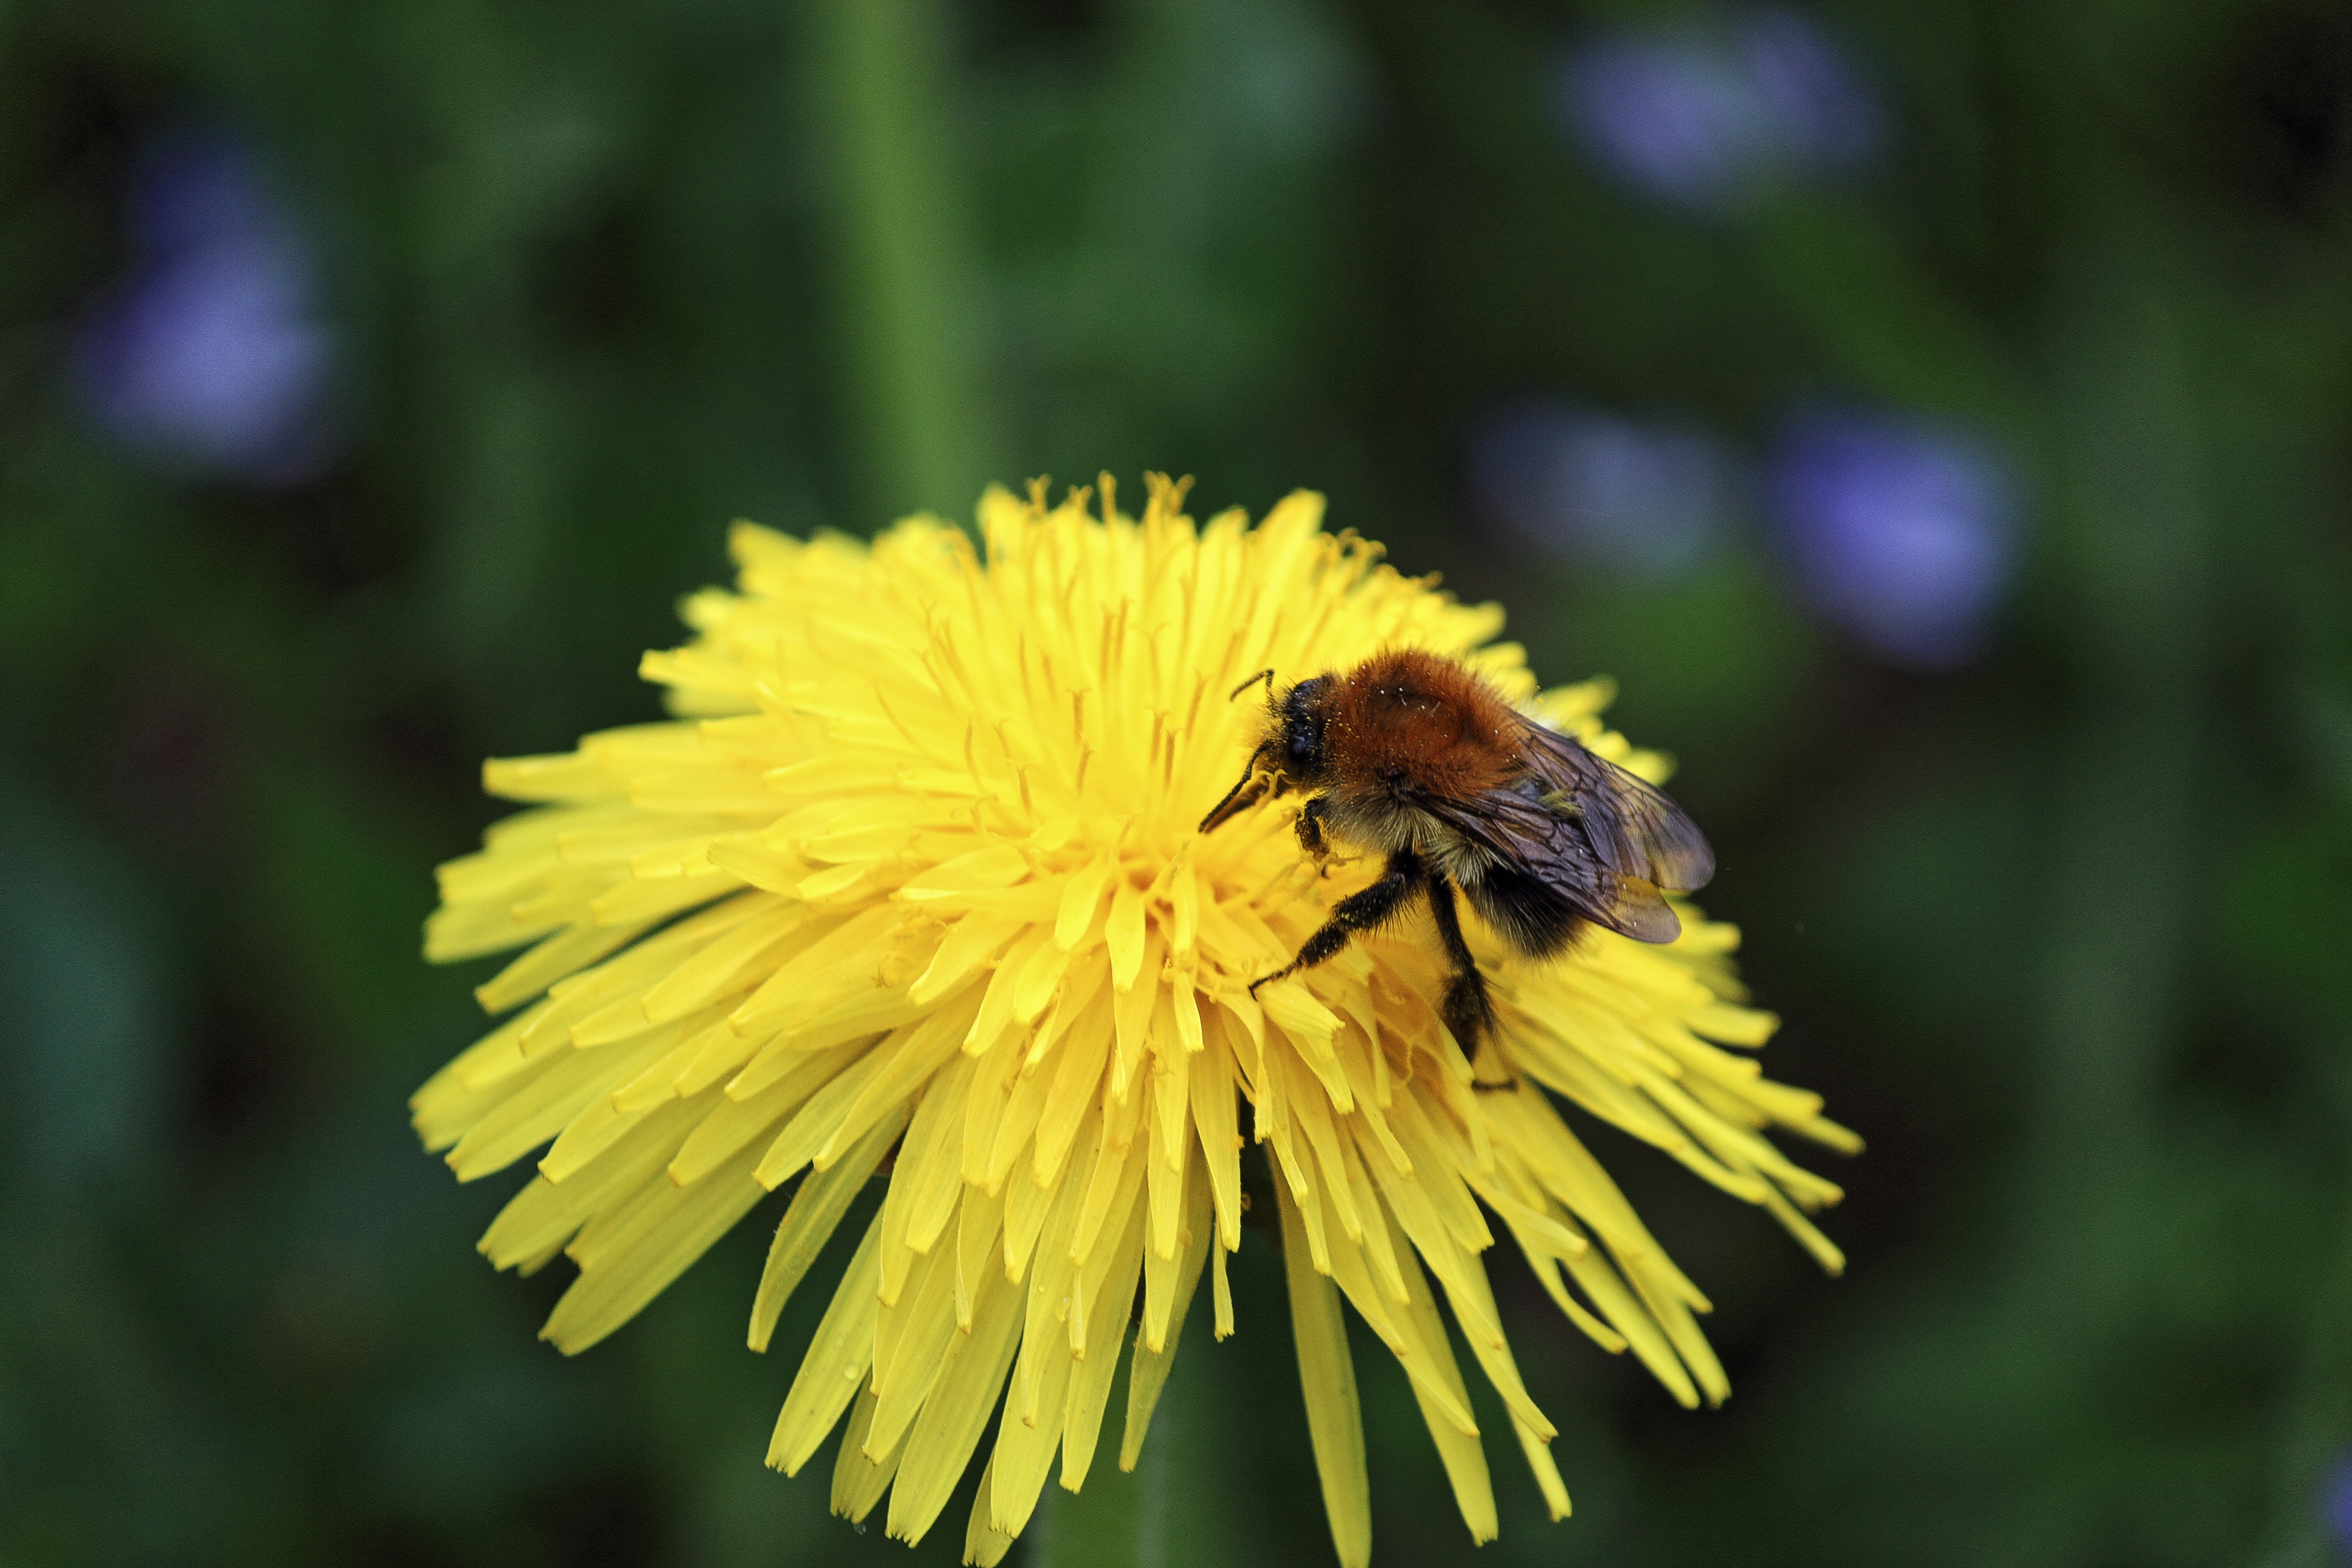
nature, blossom, plant, dandelion, flower, petal, bloom, busy, wildlife, pollen, pollination, spring, insect, botany, yellow, close, flora, fauna, invertebrate, wildflower, close up, bee, diligence, bumblebee, nectar, macro photography, flowering plant, honey bee, daisy family, hard working, pollinator, plant stem, land plant, membrane winged insect